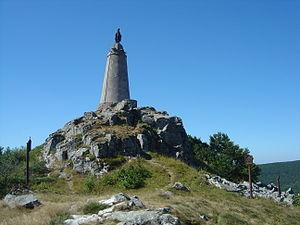
Vierge du roc de Montalet (1259m) - Lacaune (Tarn)
Le roc de Montalet est un sommet des monts de Lacaune dans le parc naturel régional du Haut-Languedoc. D’une altitude de 1 259 mètres, il est situé sur le territoire de la commune de Lacaune dans le département du Tarn. Contrairement à une idée reçue, il n’est ni le point culminant du massif ni du département, dépassé de peu par le Puech de Montgrand et le Puech de Rascas.